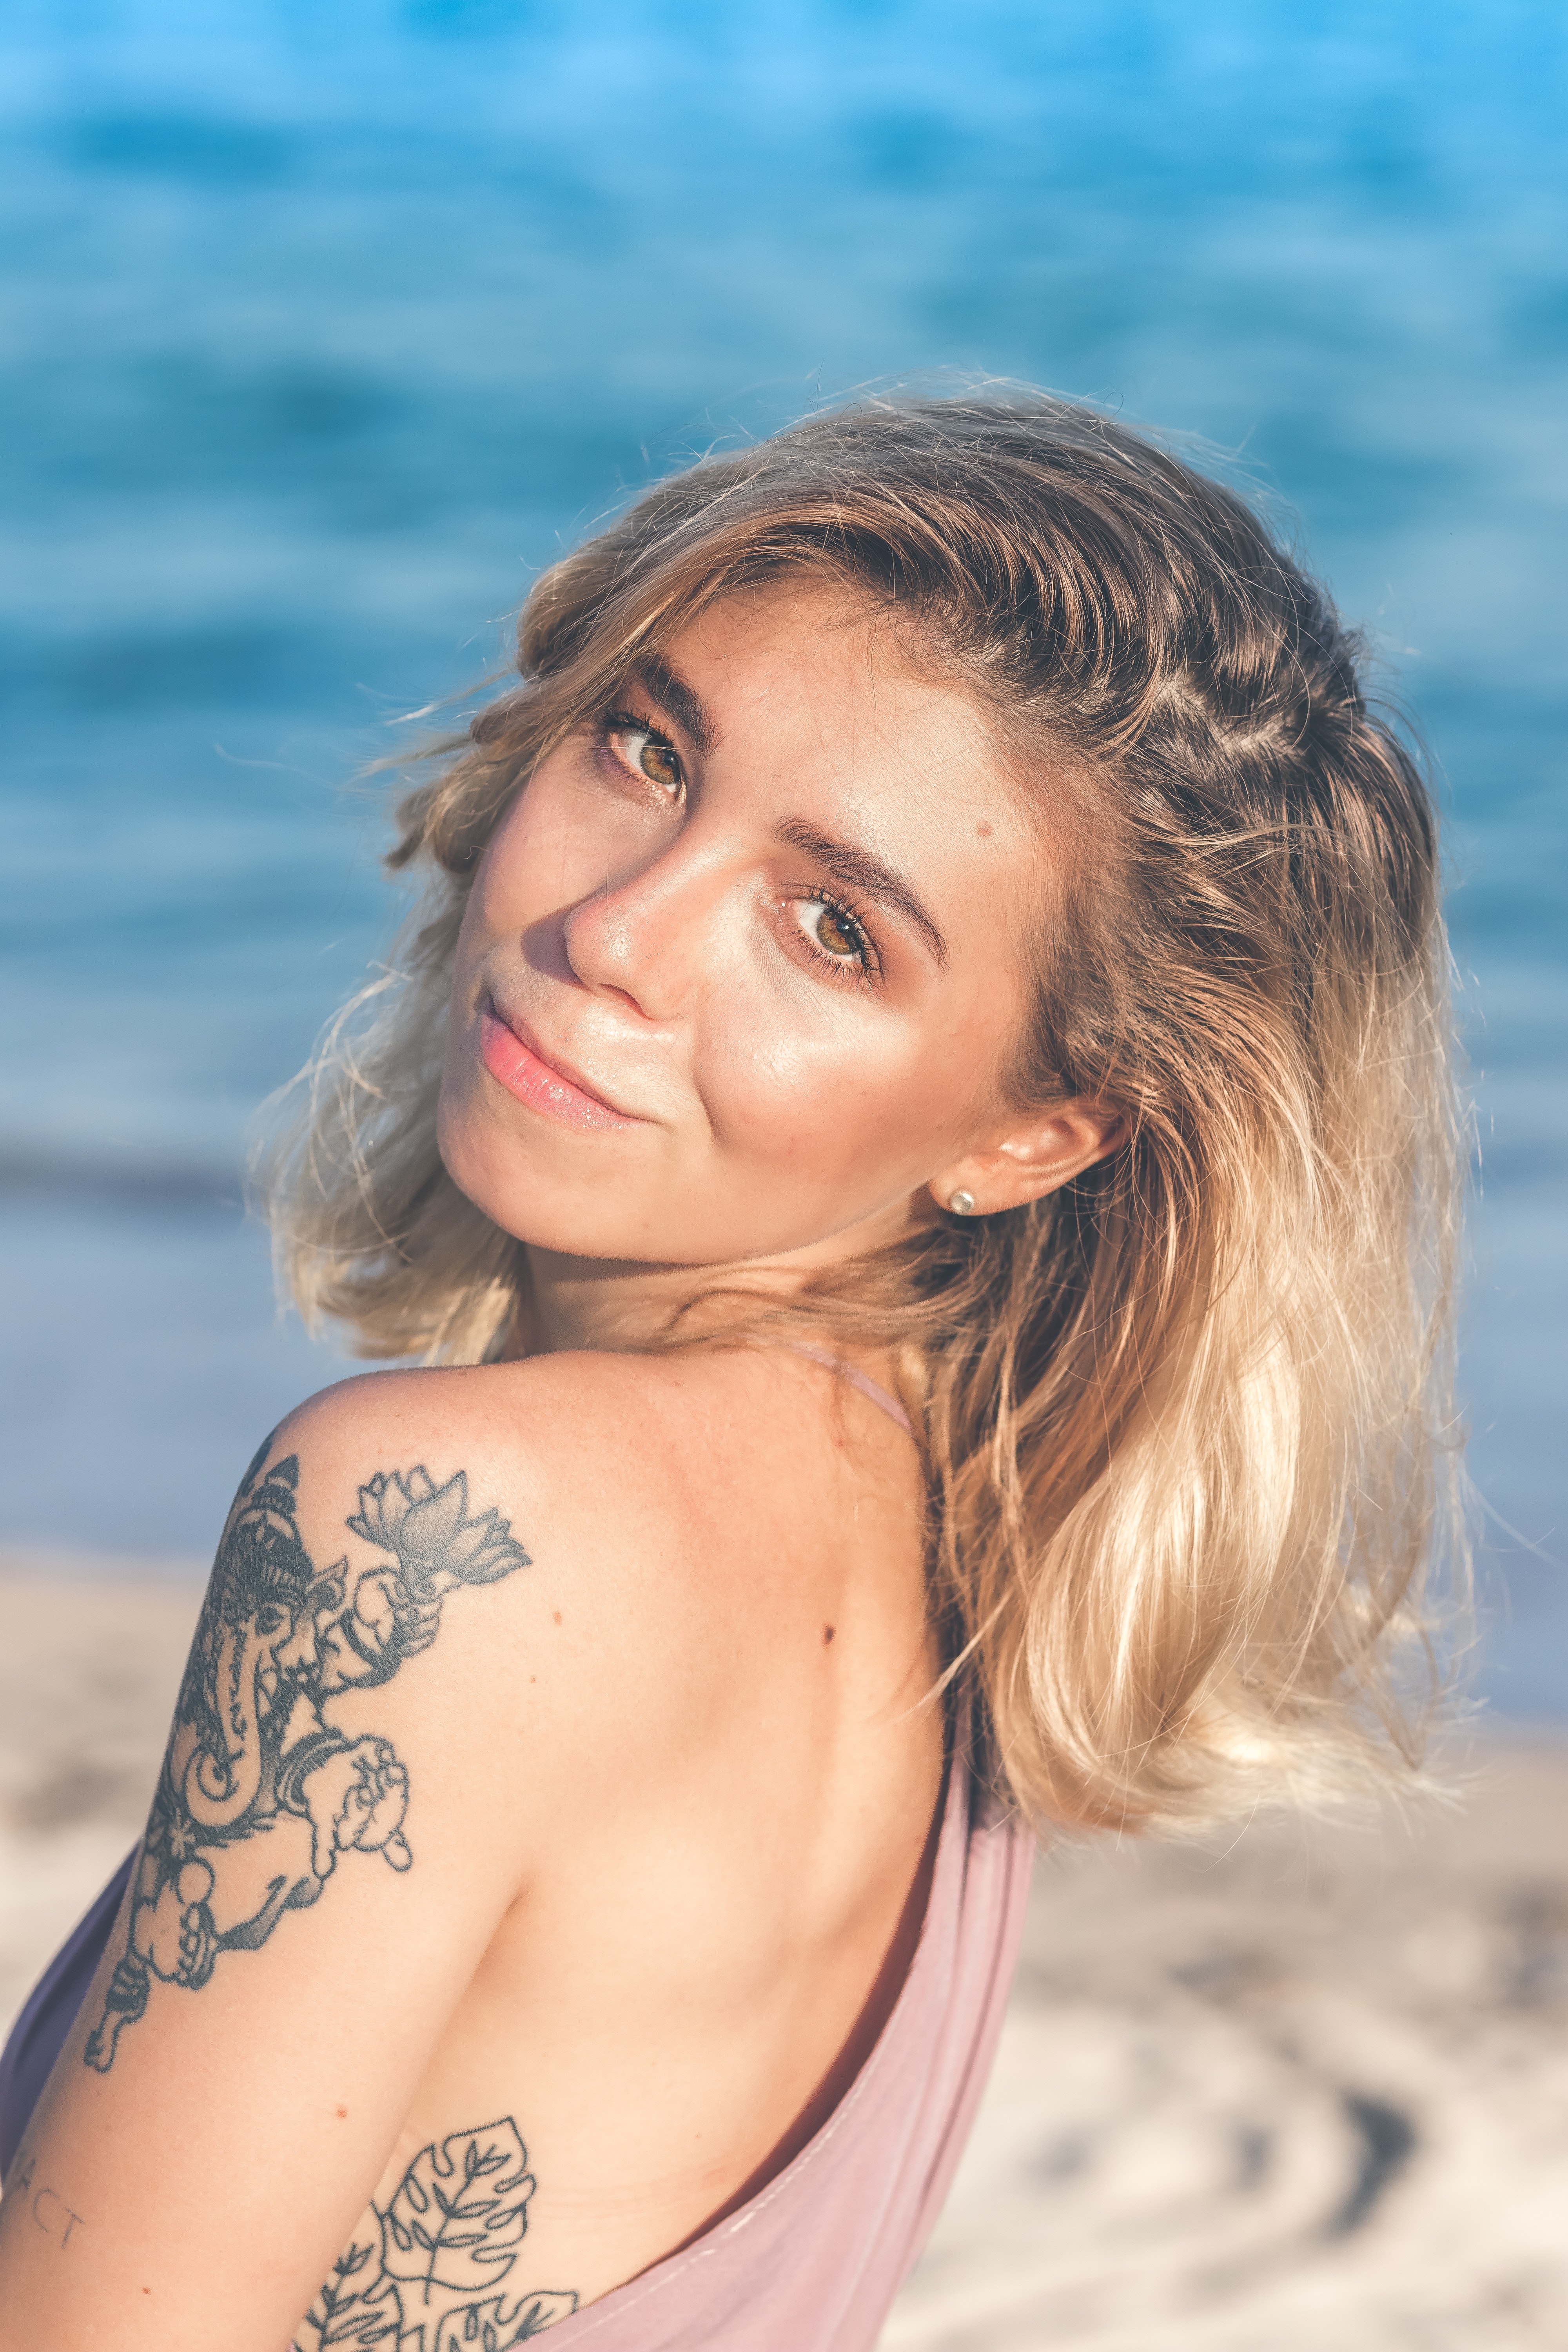
hair, face, beauty, blond, skin, shoulder, hairstyle, tattoo, lip, summer, long hair, model, eye, smile, surfer hair, vacation, sea, photo shoot, photography, brown hair, beach, bikini, chest, ocean, muscle, neck, portrait photography, sand, swimwear, portrait, trunk, black hair